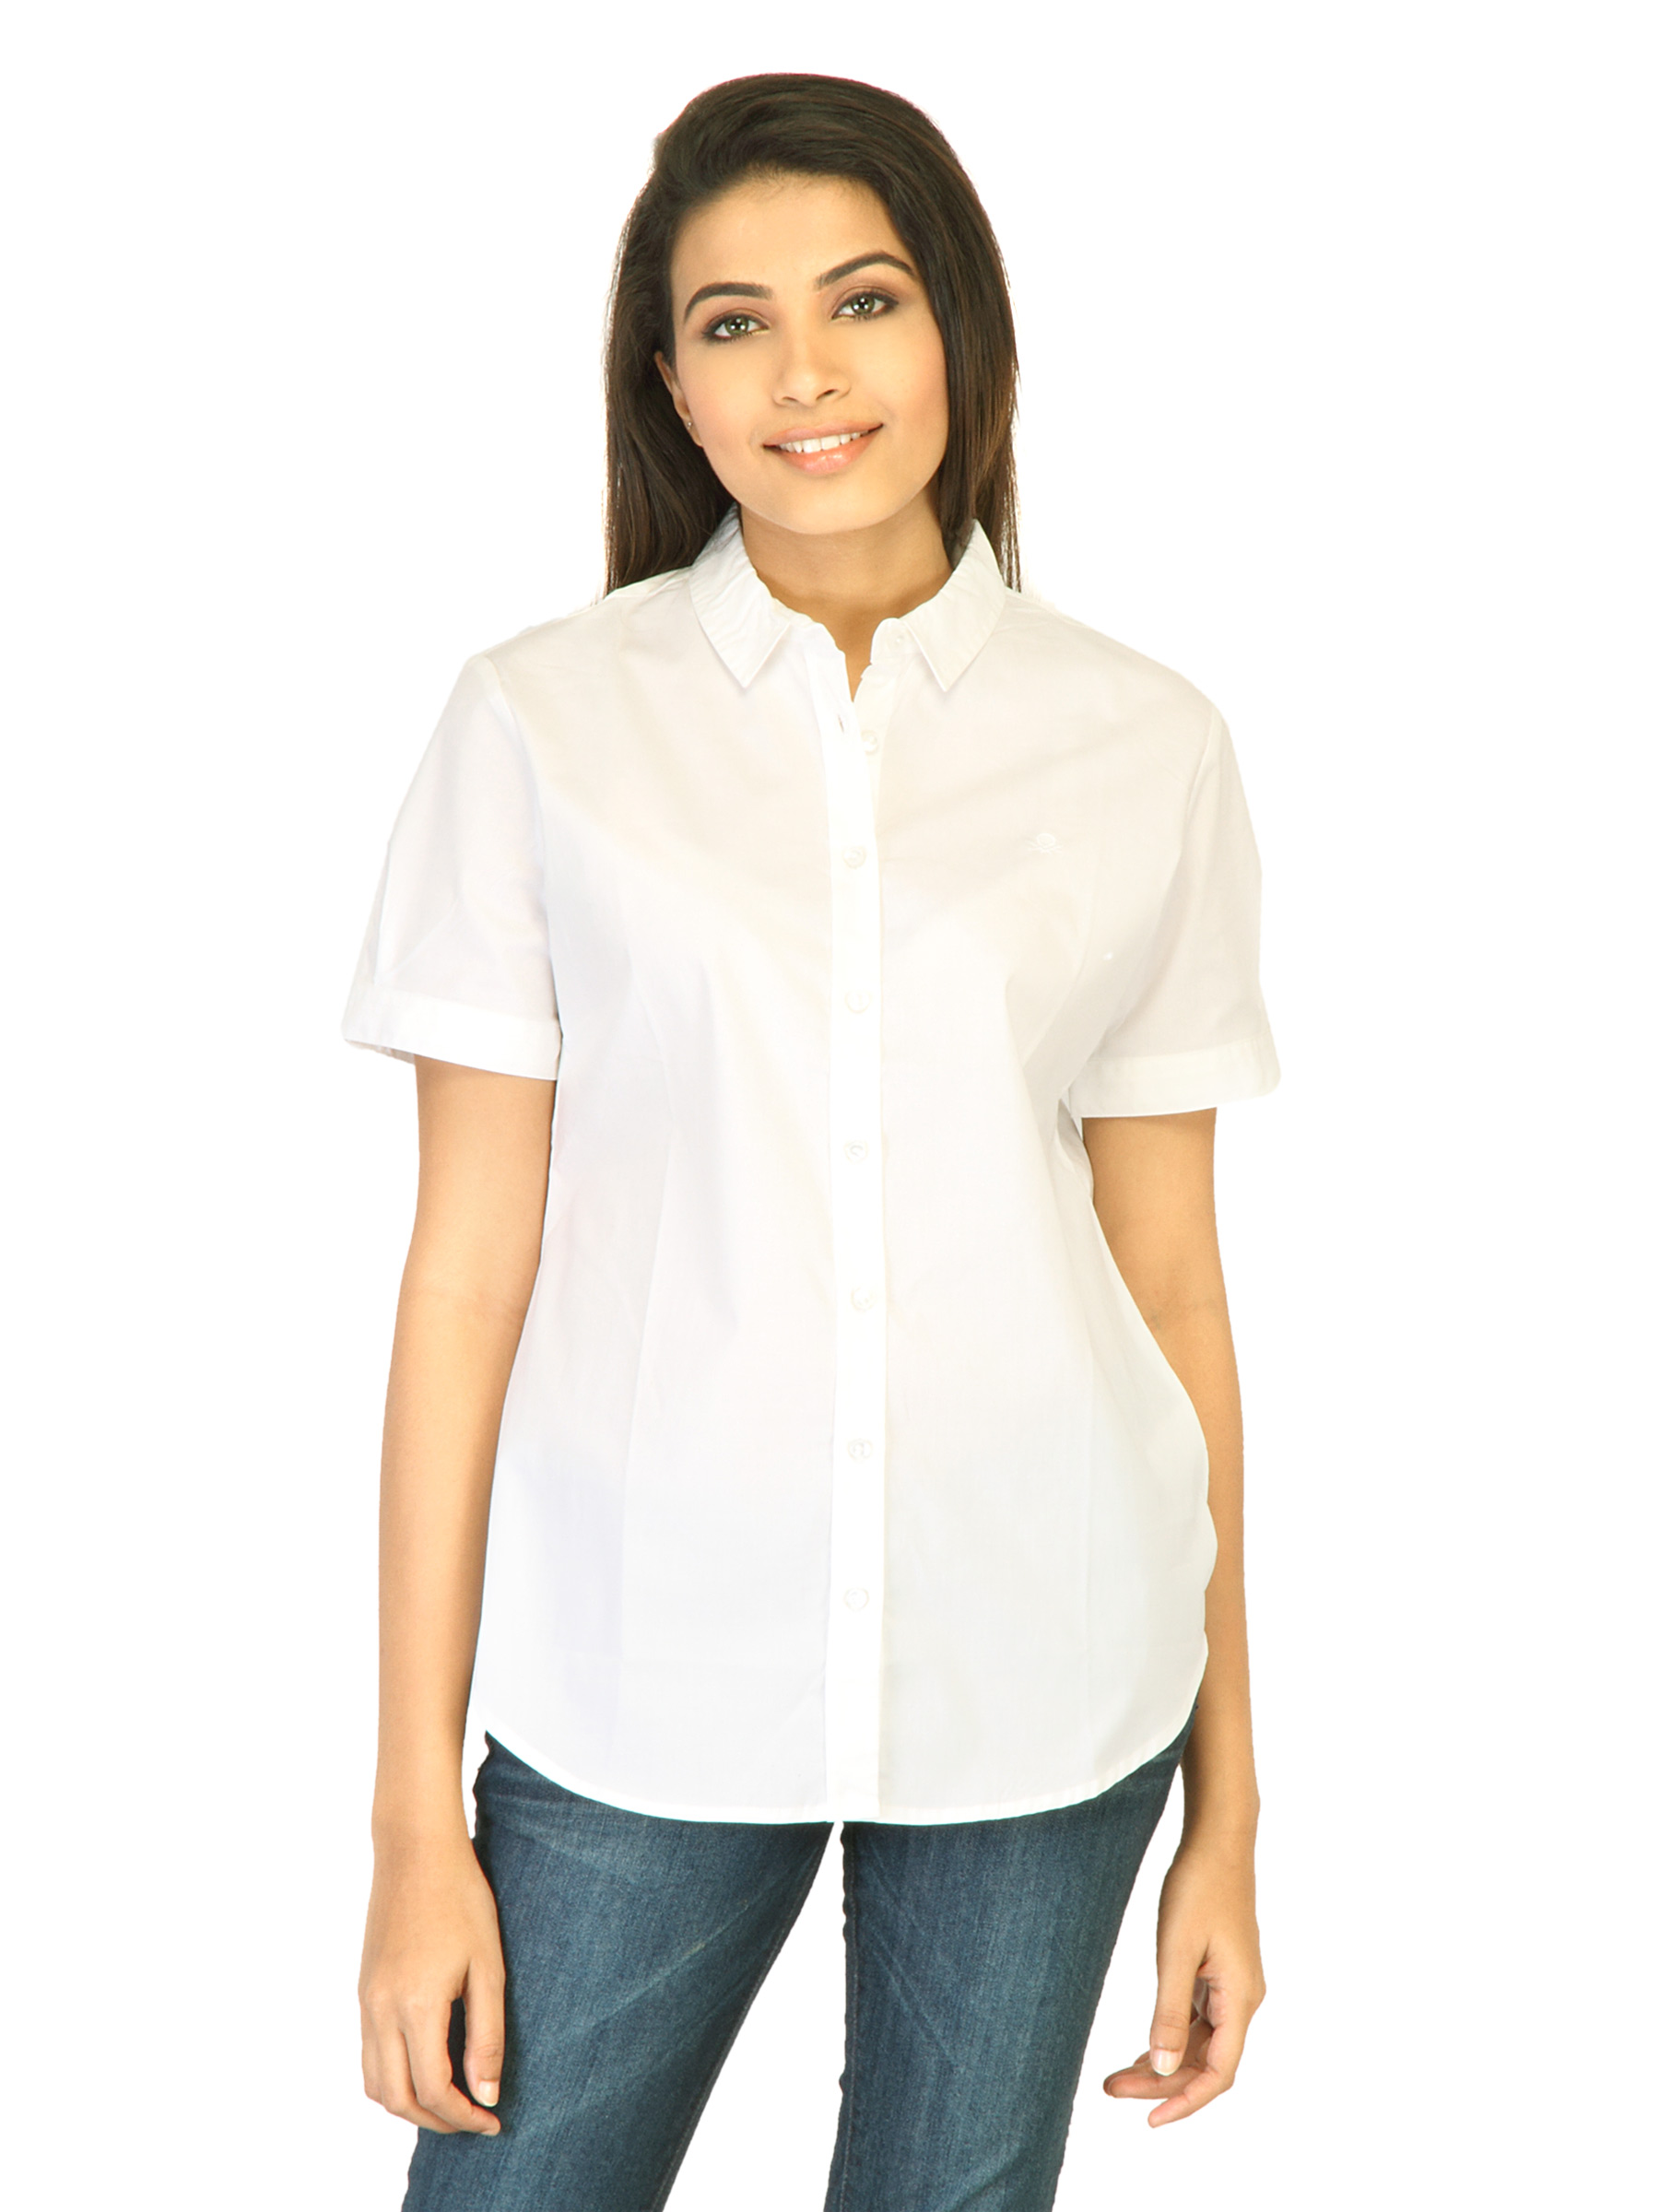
United Colors of Benetton Women Solid White Shirts
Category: Apparel / Topwear / Shirts
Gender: Women
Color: White
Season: Summer 2011
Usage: Casual